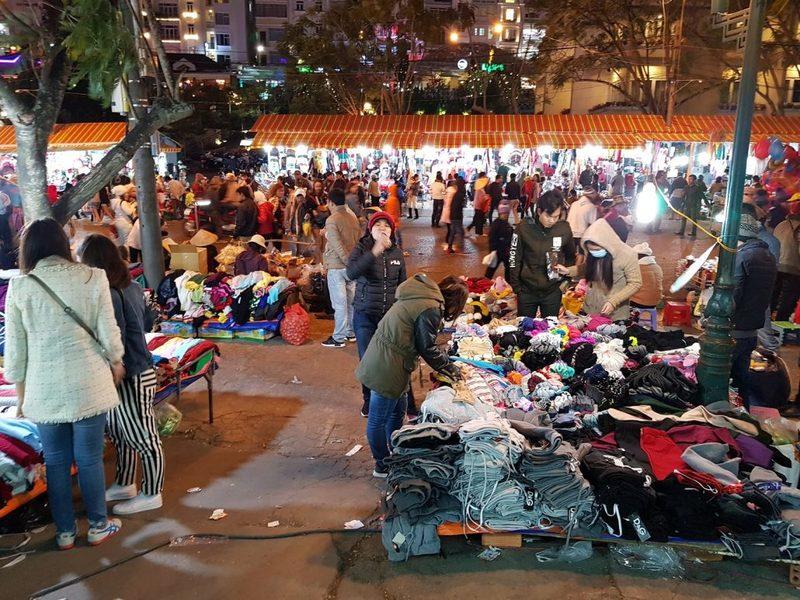
có nhiều người đang đứng quanh các gian hàng quần áo